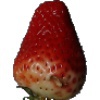
Label: Strawberry 1